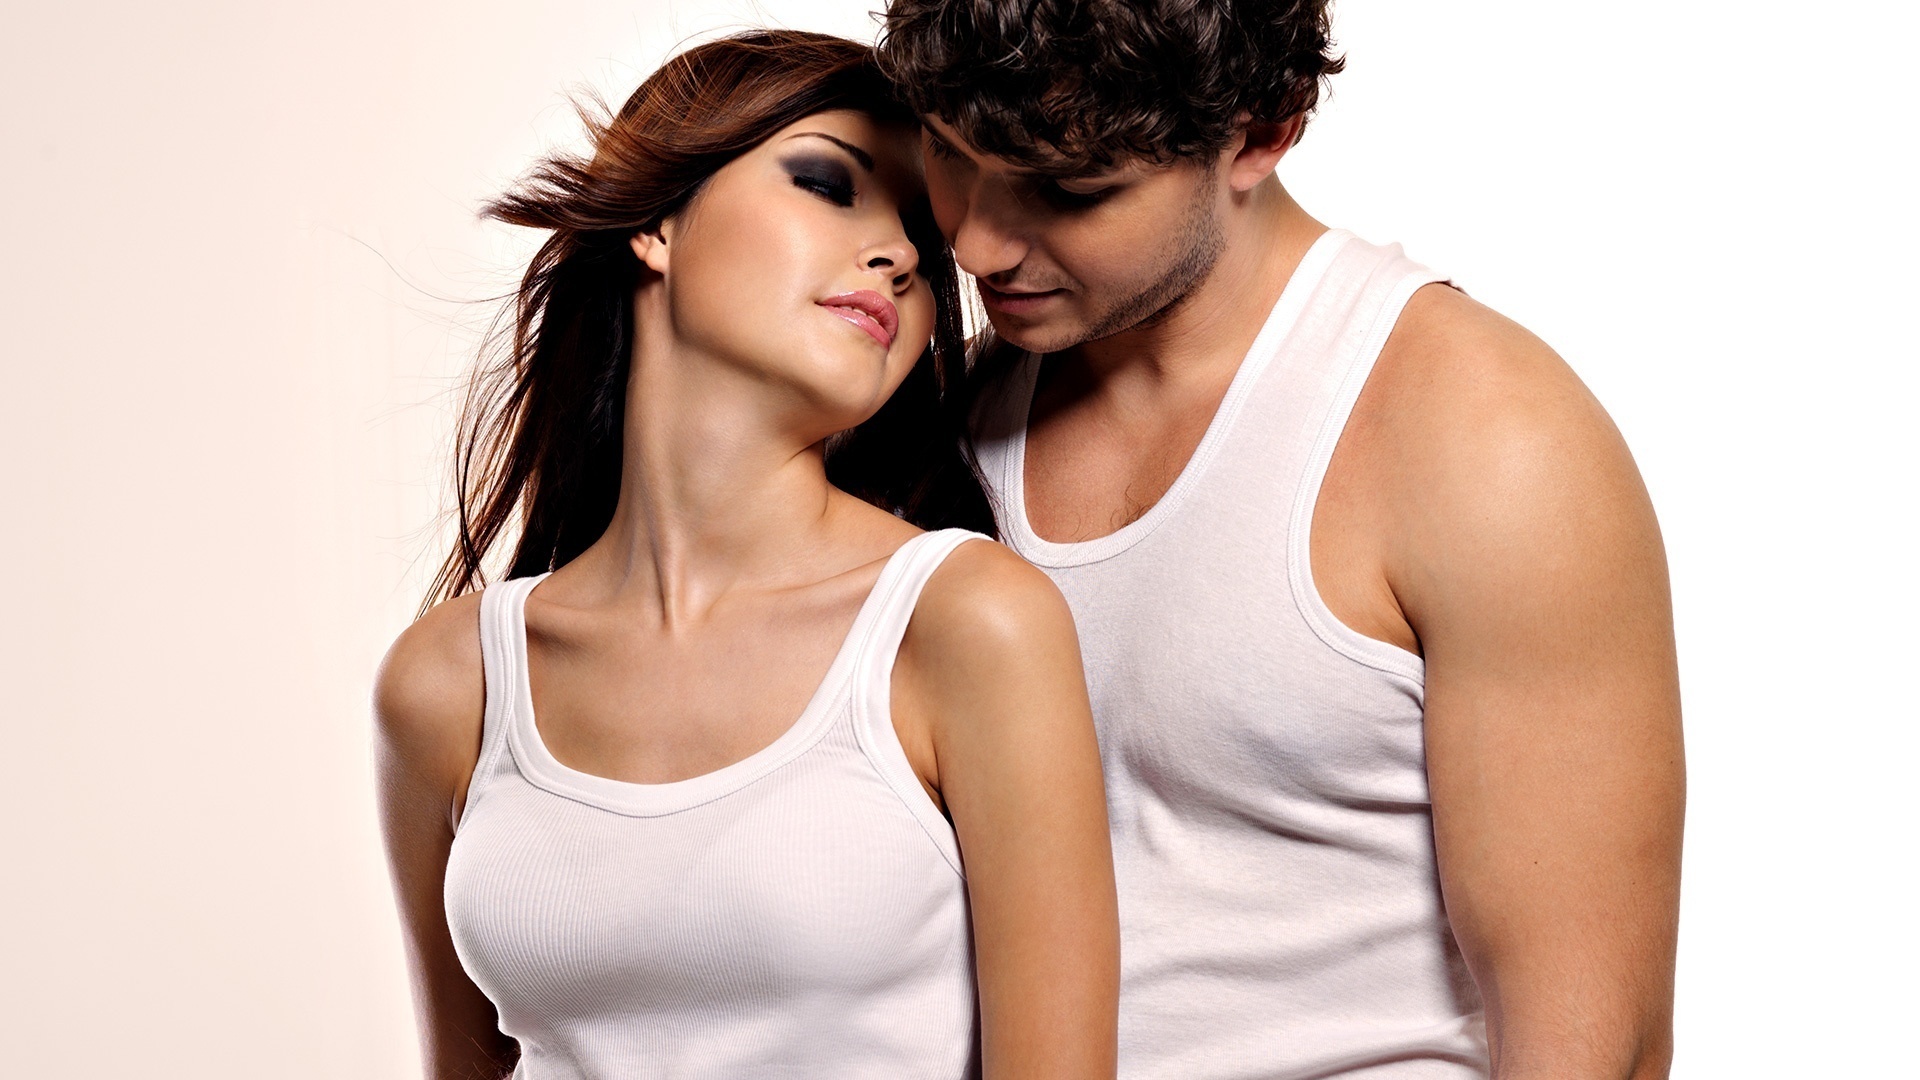
woman, clothing, undershirt, beauty, skin, shoulder, neck, undergarment, forehead, arm, gesture, muscle, love, sleeveless shirt, chest, romance, camisoles, t shirt, abdomen, waist, model, black hair